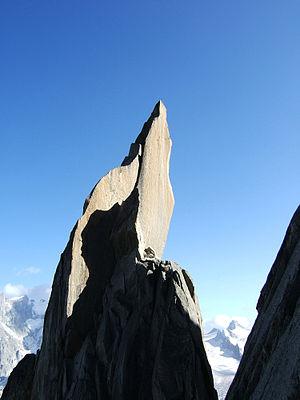
L'aiguille de Roc
L'aiguille de Roc, qui culmine à 3 407 m d'altitude, est l'une des aiguilles de Chamonix dans le massif du Mont-Blanc. Elle est constituée d'un pinacle rocheux détaché dans le versant Sud-Est de l'aiguille du Grépon.